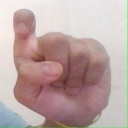
अक्षर: इ